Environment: real
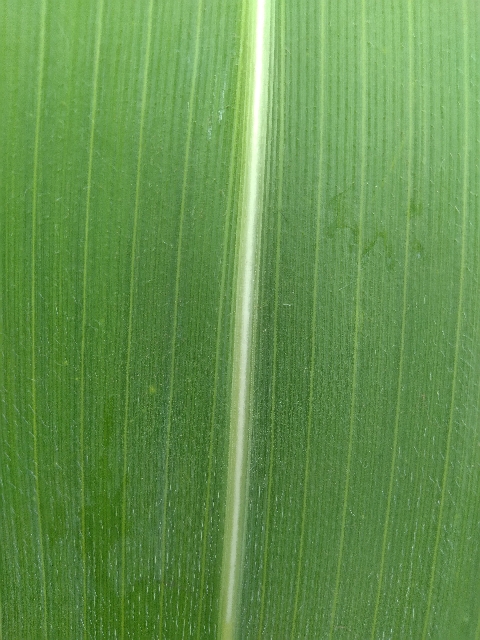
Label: healthy